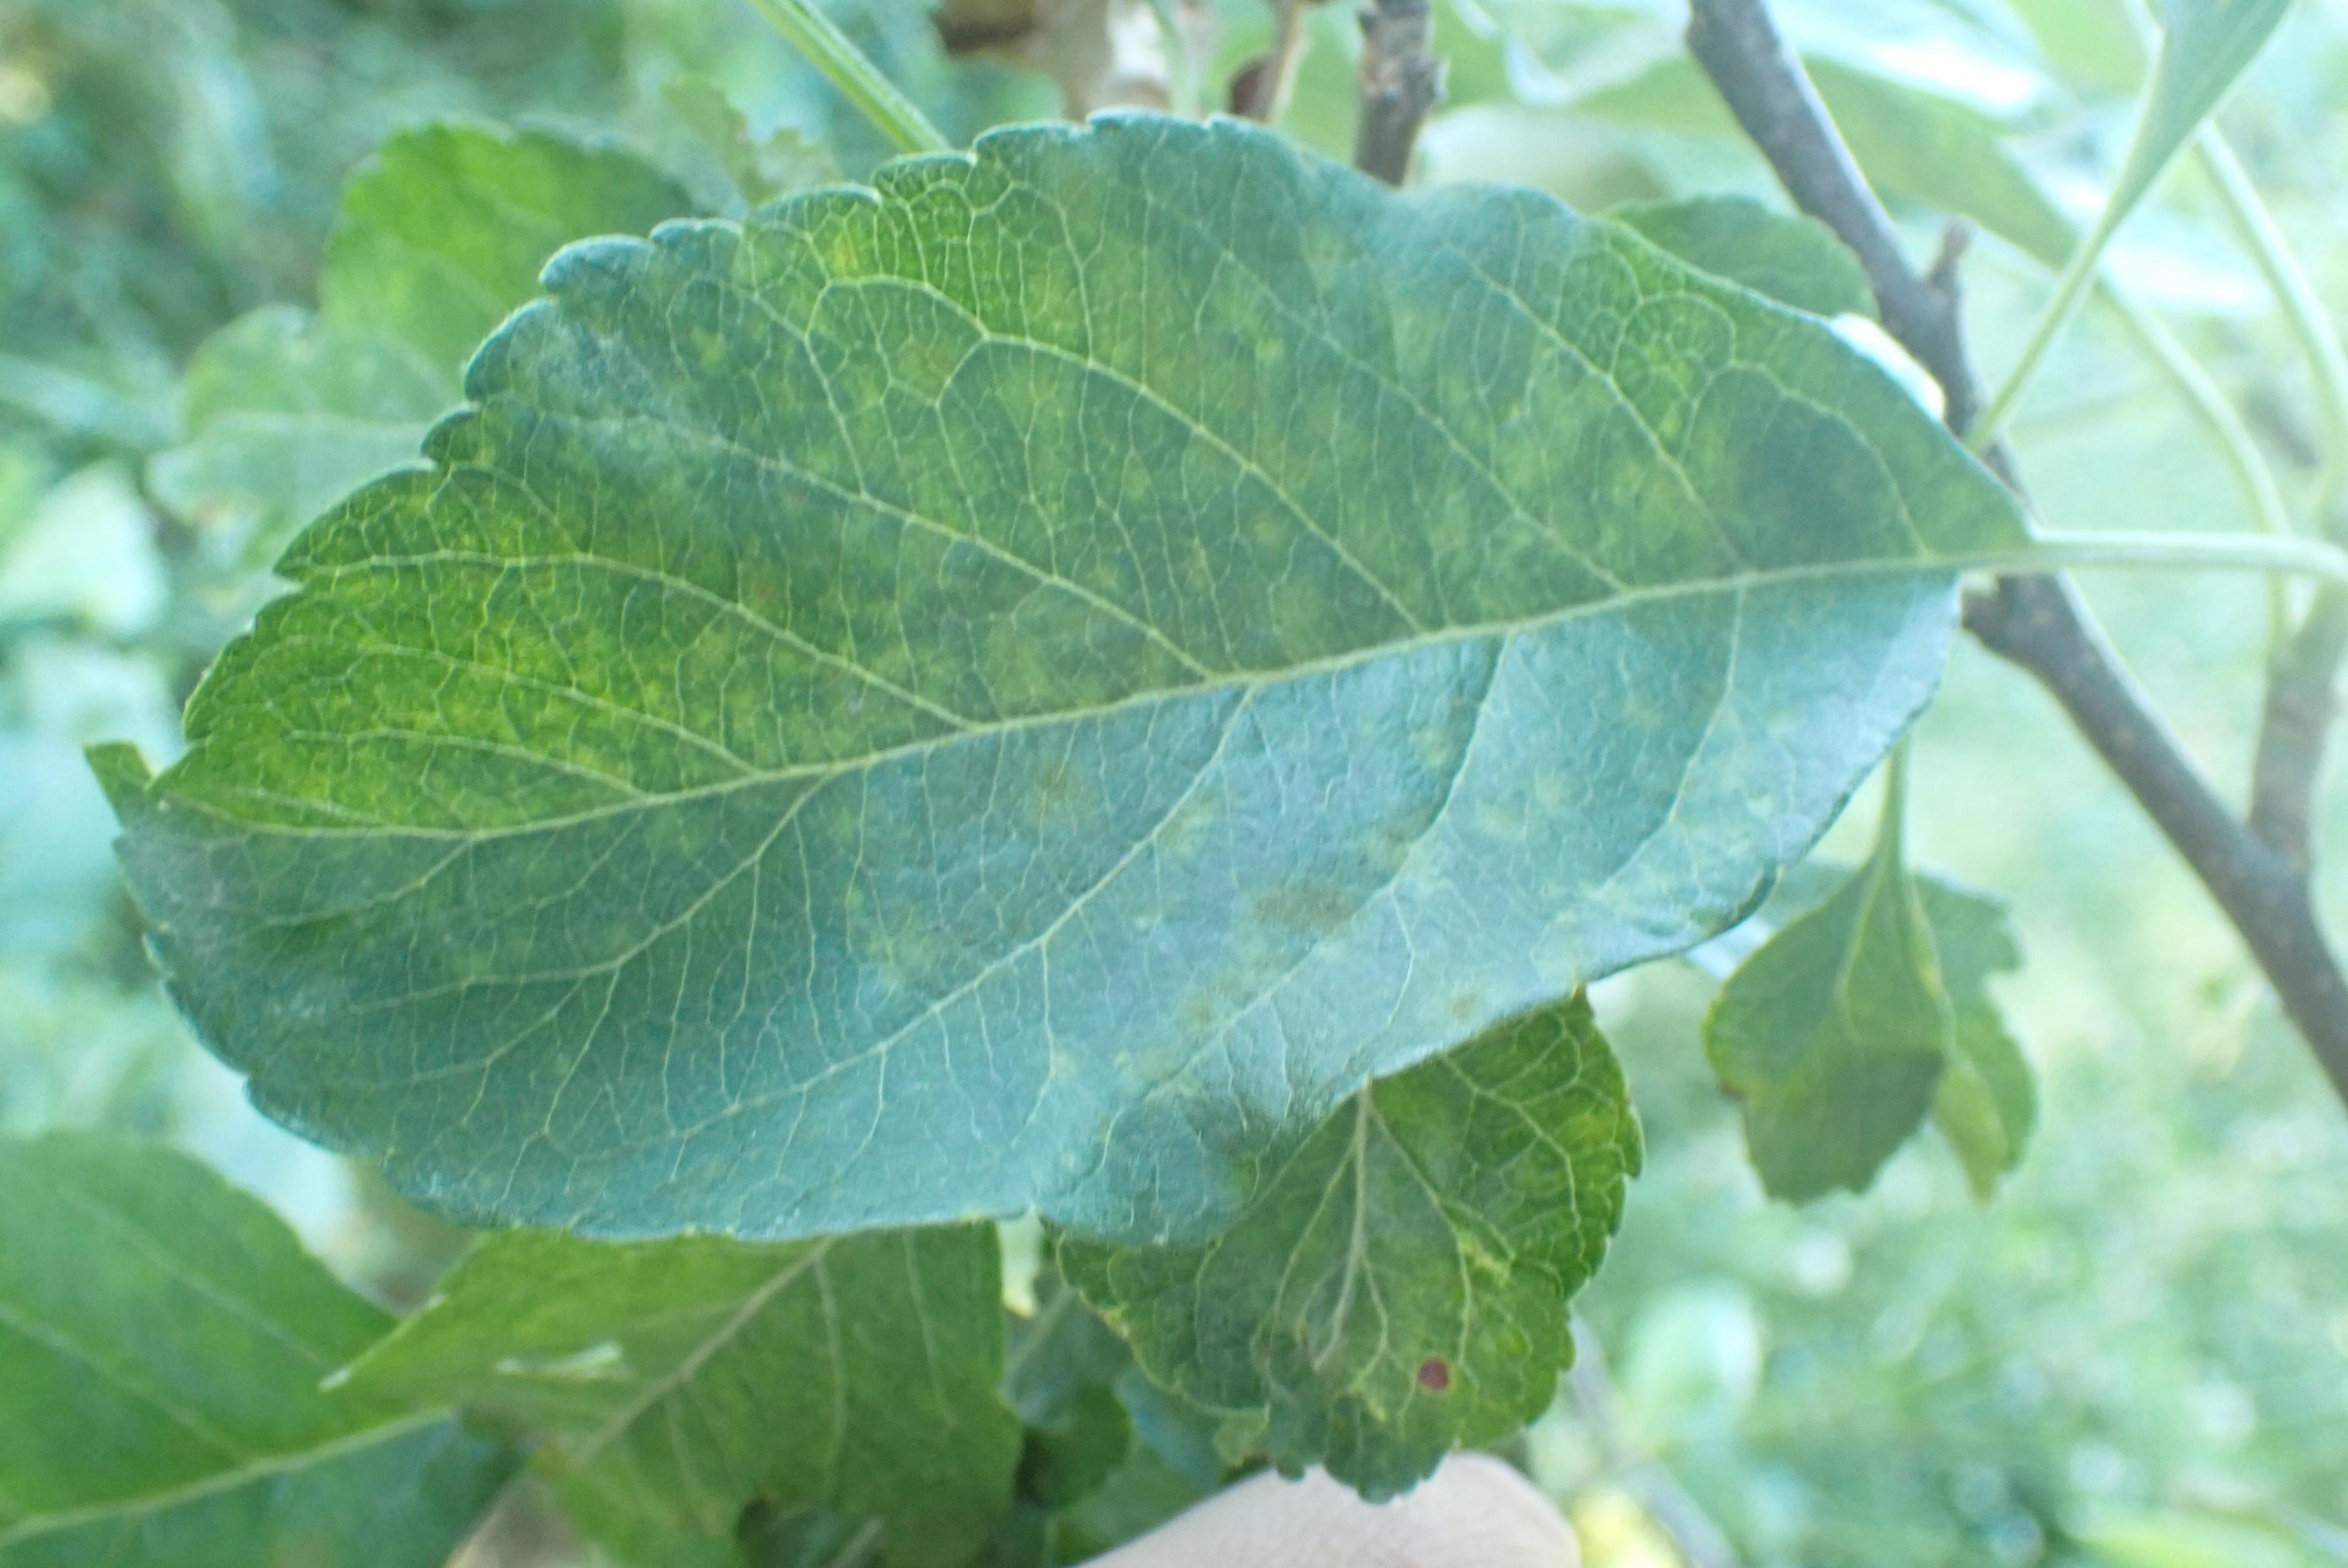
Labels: scab